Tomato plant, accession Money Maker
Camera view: vertical (180 deg); turntable rotation: 270 degrees
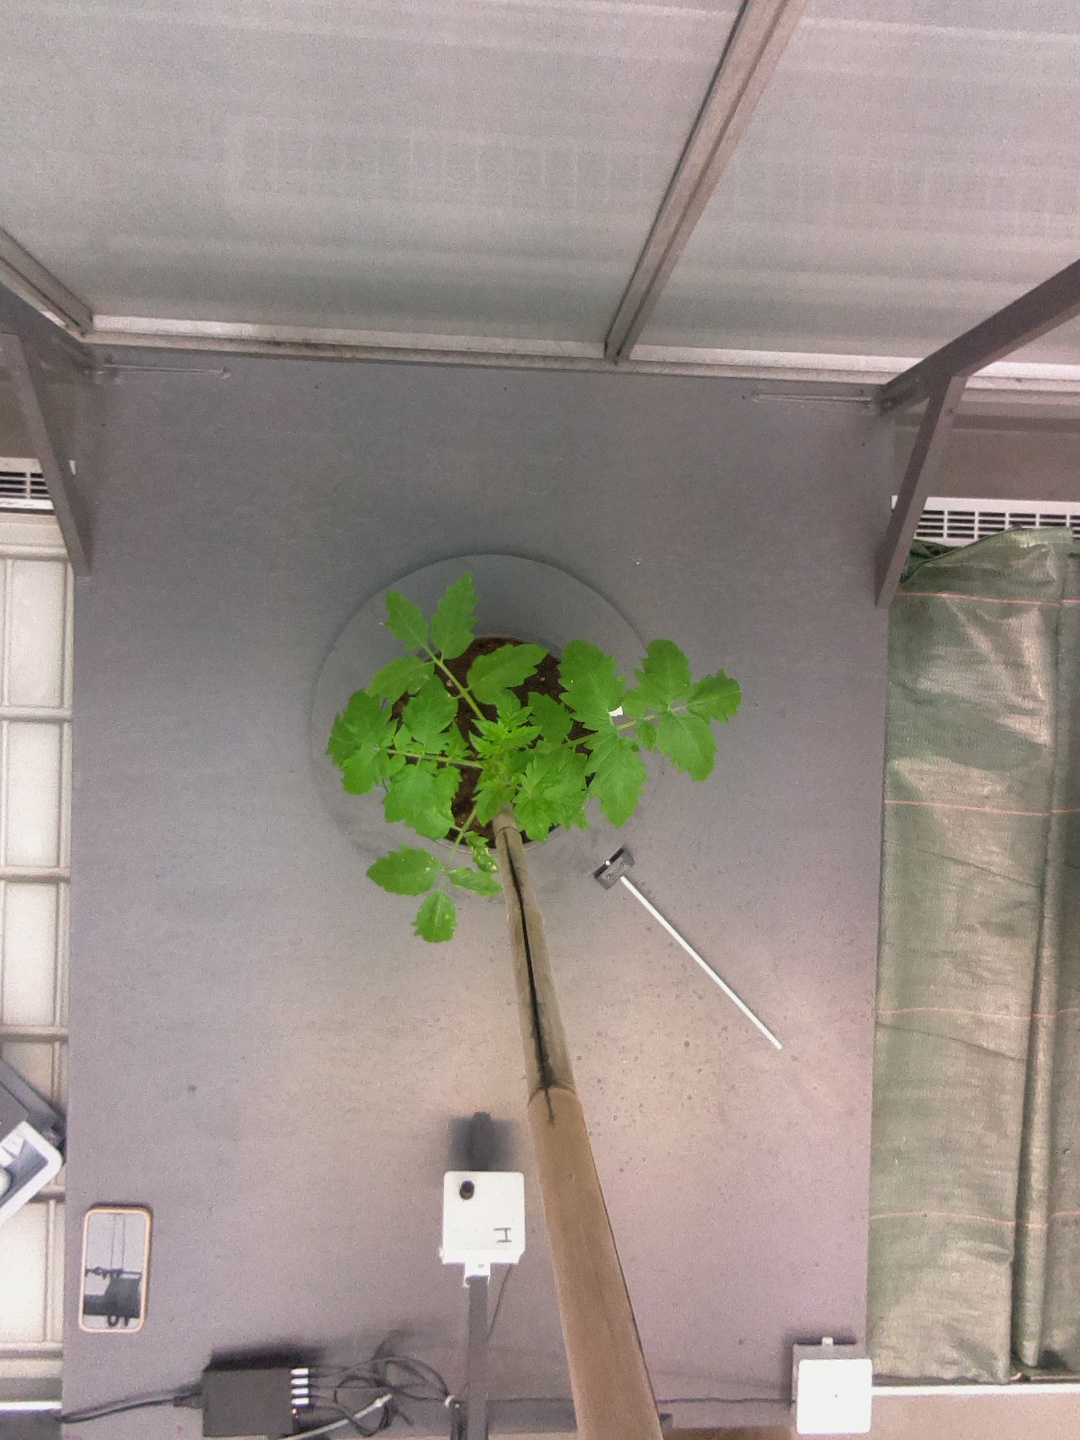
BBCH growth stage 13: 6 of true leaves visible